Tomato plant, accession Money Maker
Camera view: bottom (45 deg); turntable rotation: 330 degrees
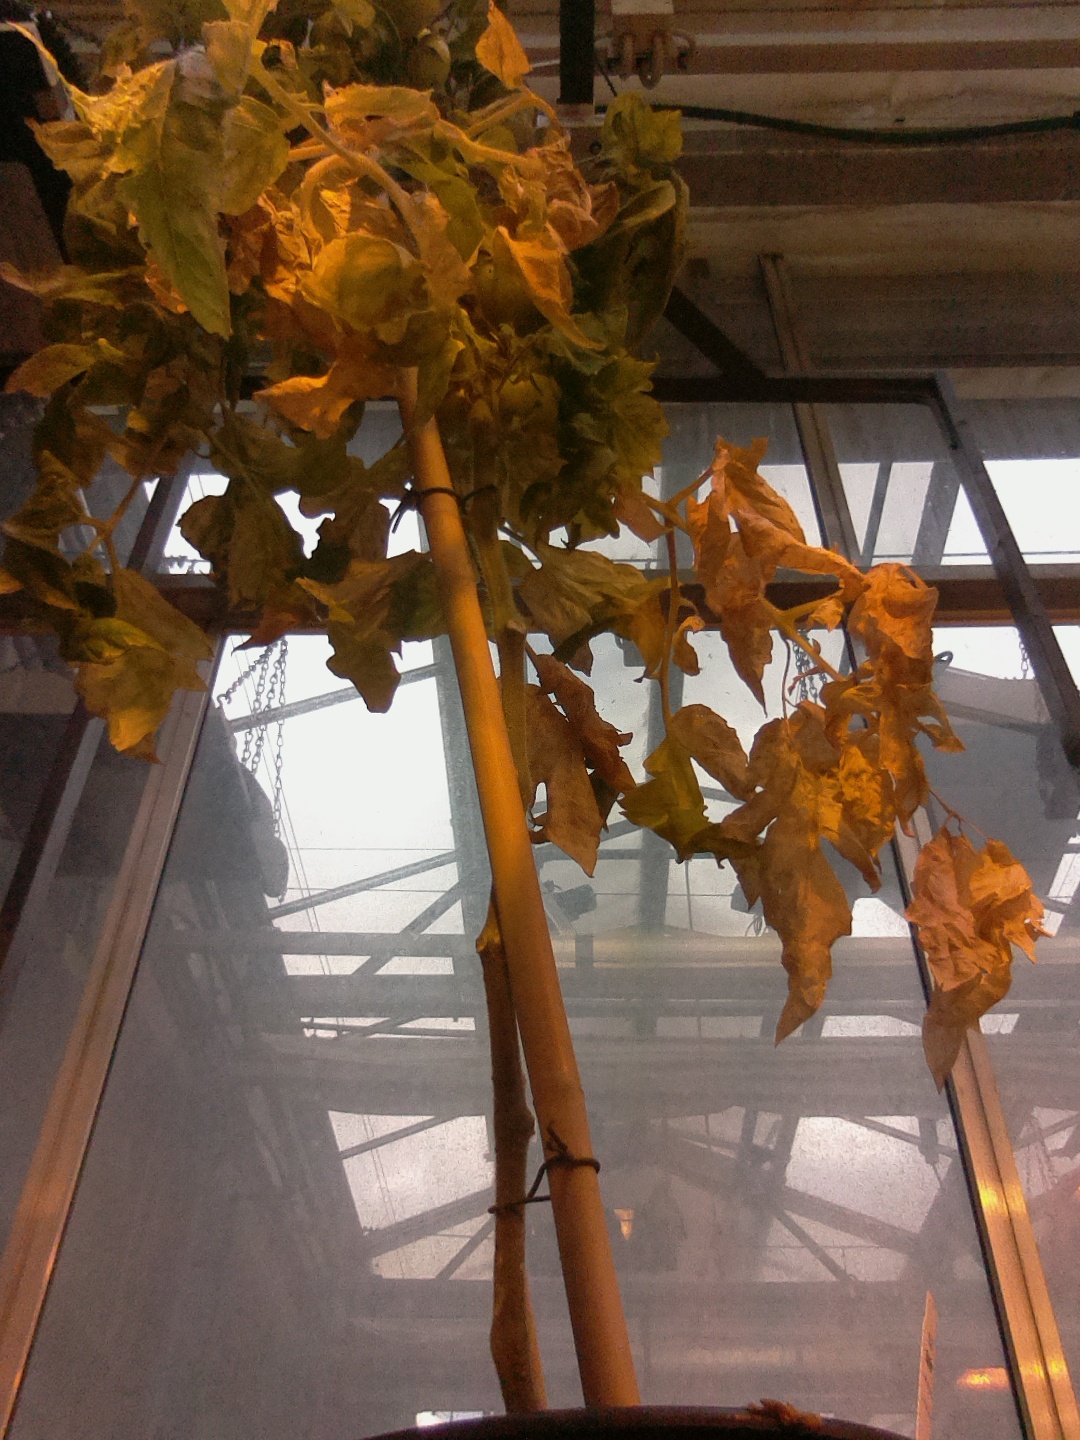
BBCH growth stage 79: 90% -100% of final fruit size